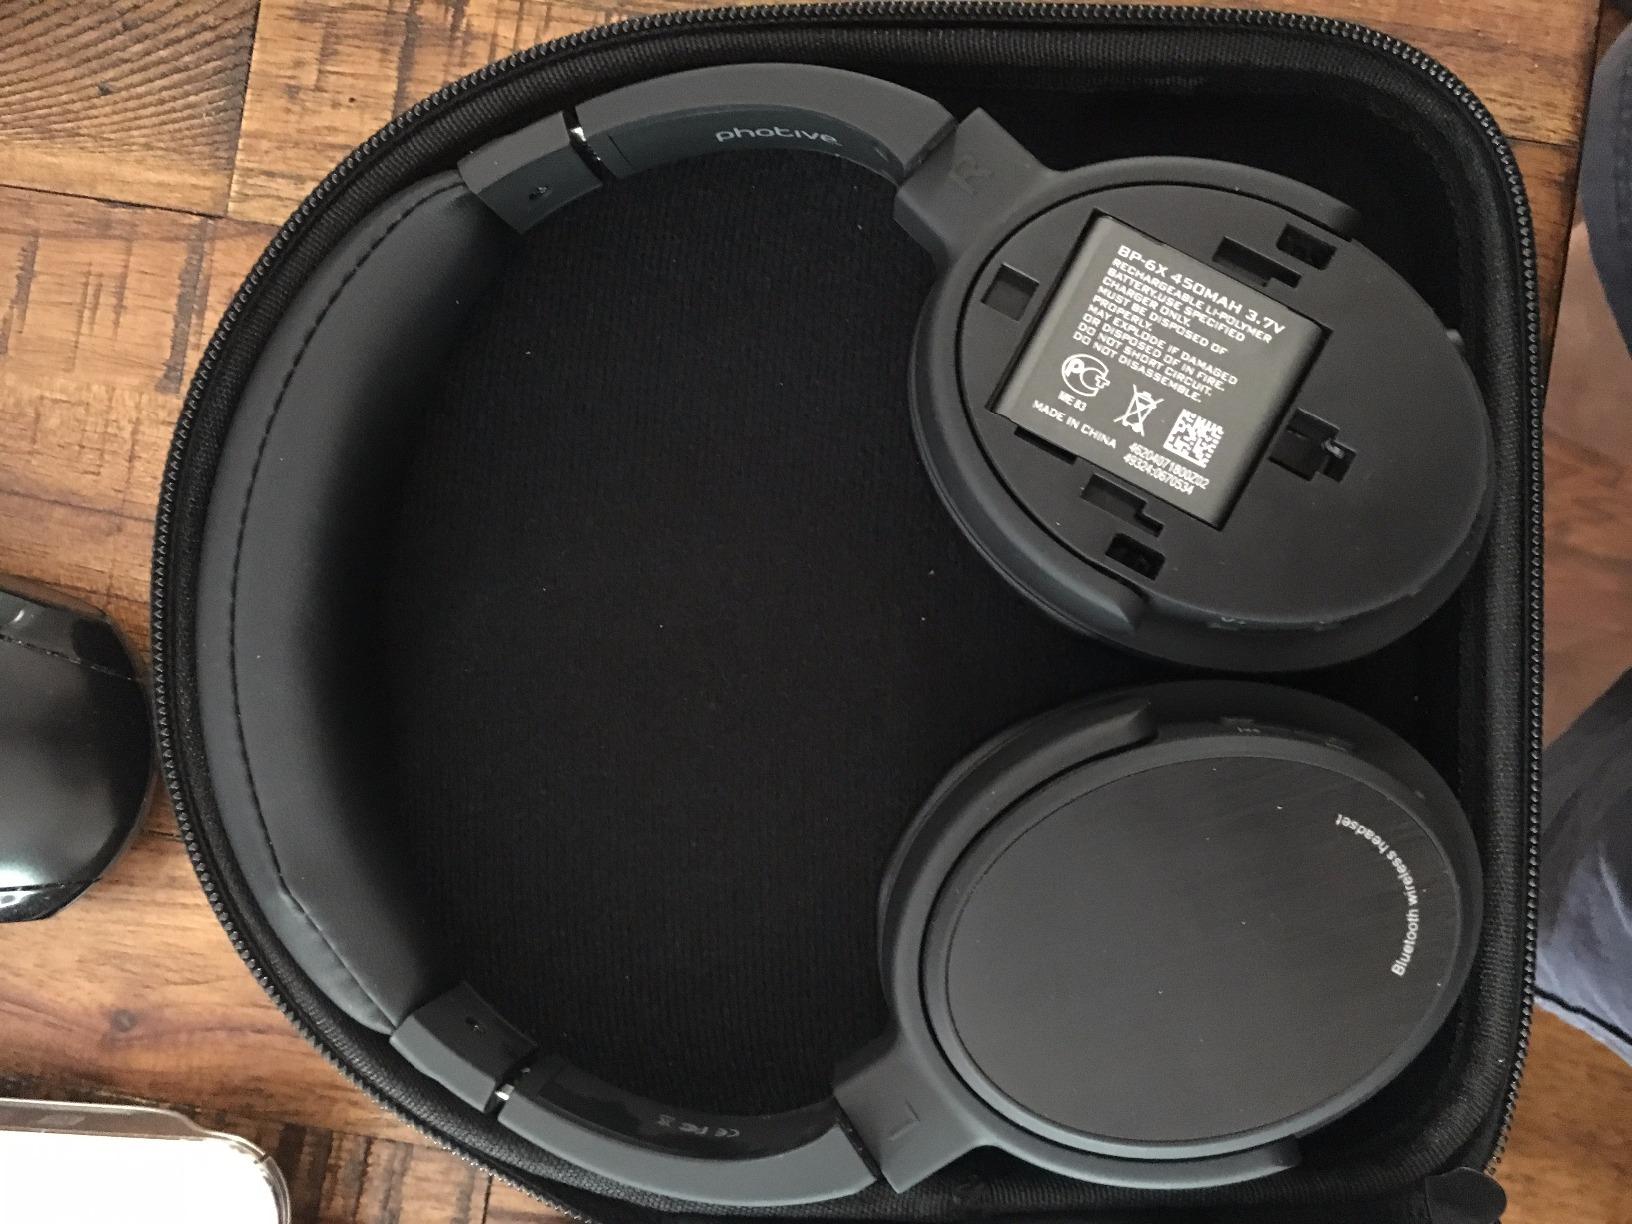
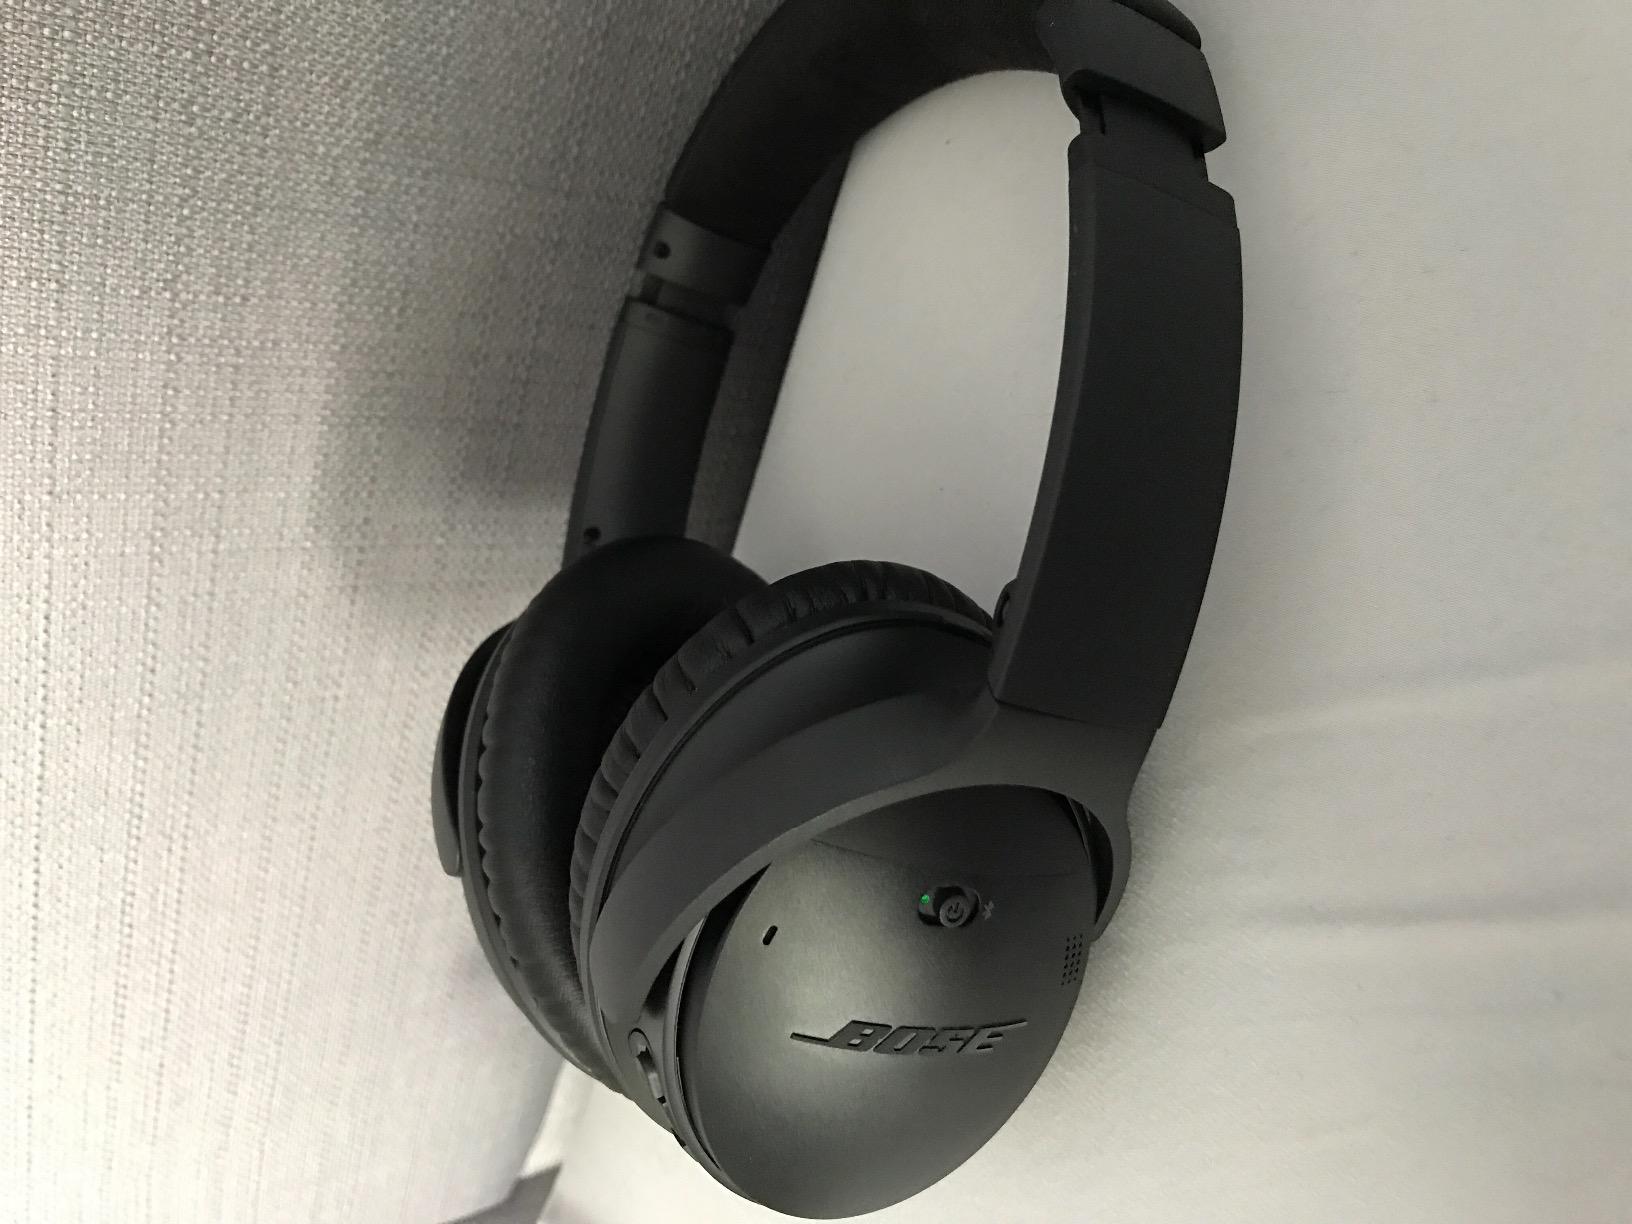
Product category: headphones
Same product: no